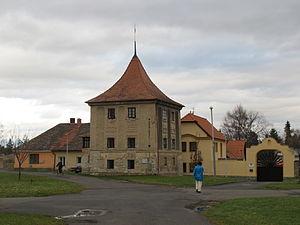
Cítoliby est une commune du district de Louny, dans la région d'Ústí nad Labem, en République tchèque. Sa population s'élevait à 1 091 habitants en 2018.